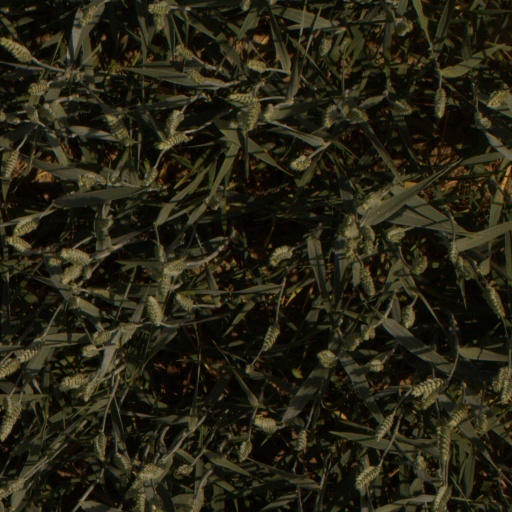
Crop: wheat